Friederike Caroline Neuber

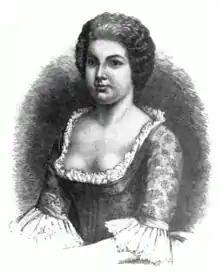
A posthumous (1898) depiction of Neuber

Friederike Caroline Neuber, née Friederike Caroline Weissenborn, also known as Friedericke Karoline Neuber, Frederika Neuber, Karoline Neuber, Carolina Neuber, Frau Neuber, and Die Neuberin (9 March 1697 – 30 November 1760), was a German actress and theatre director. She is considered one of the most famous actresses and actor-managers in the history of the German theatre, "influential in the development of modern German theatre." Neuber also worked to improve the social and artistic status of German actors and actresses, emphasizing naturalistic technique. During a time when theatrical managers in Germany were predominantly men, Caroline Neuber stands out in history as a remarkably ambitious woman who, during her 25-year career, was able to alter theatrical history, elevating the status of German theatre alongside of Germany's most important male theatrical leaders at the time, such as "her actor-manager husband Johann, the popular stage fool Johann Müller, the major actor of the next generation Johann Schönemann, the multi-talented newcomer Gotthold Ephraim Lessing, and principally, their de facto Dramaturg, Johann Gottsched."